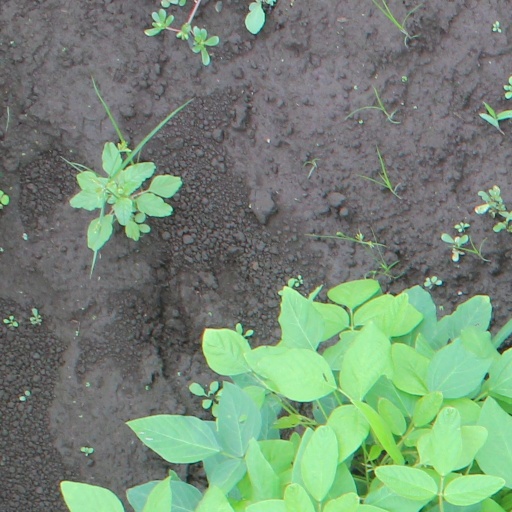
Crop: soybean